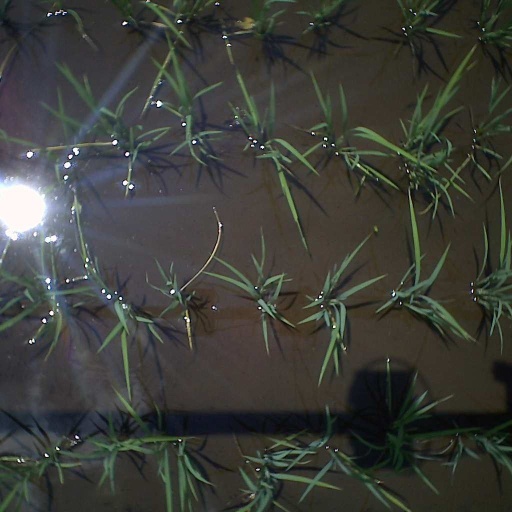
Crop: rice